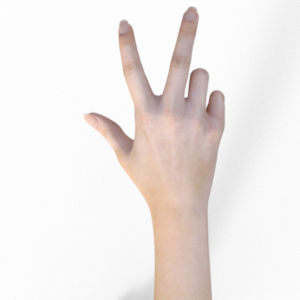
Label: scissors